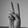
ASL letter: V